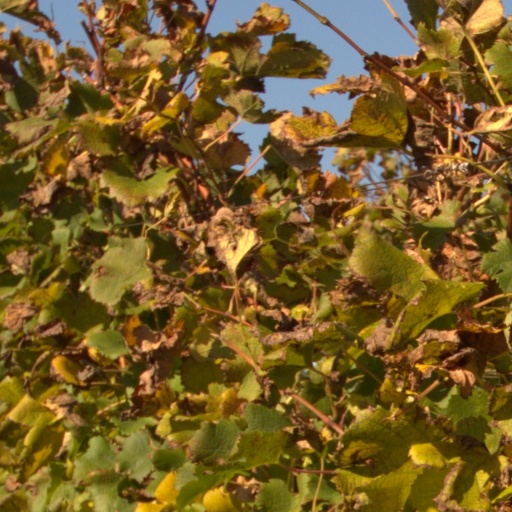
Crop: grape